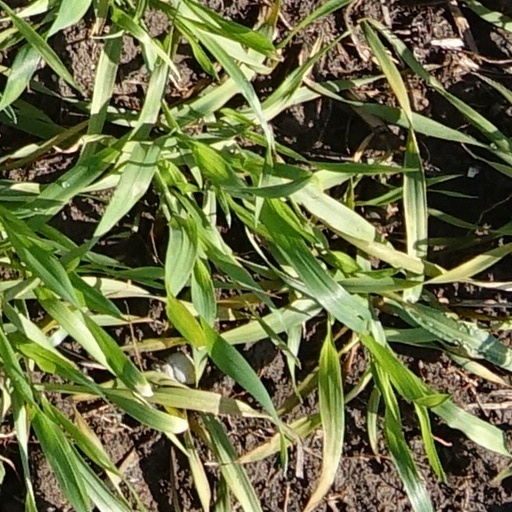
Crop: wheat